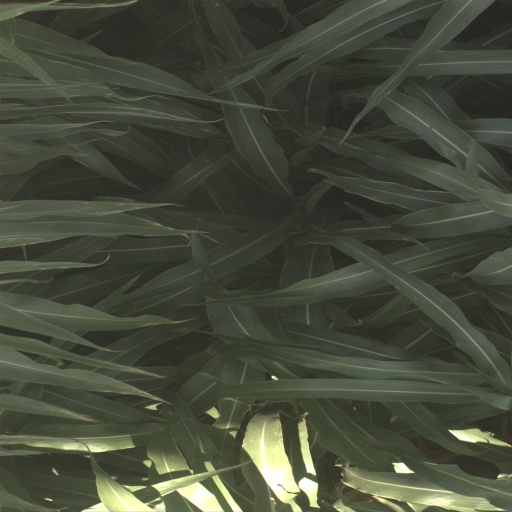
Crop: sorghum